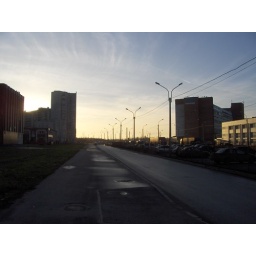
A rare view of blue sky in front of our apartment.